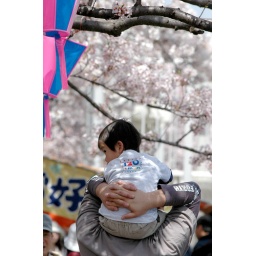
At river side near my house